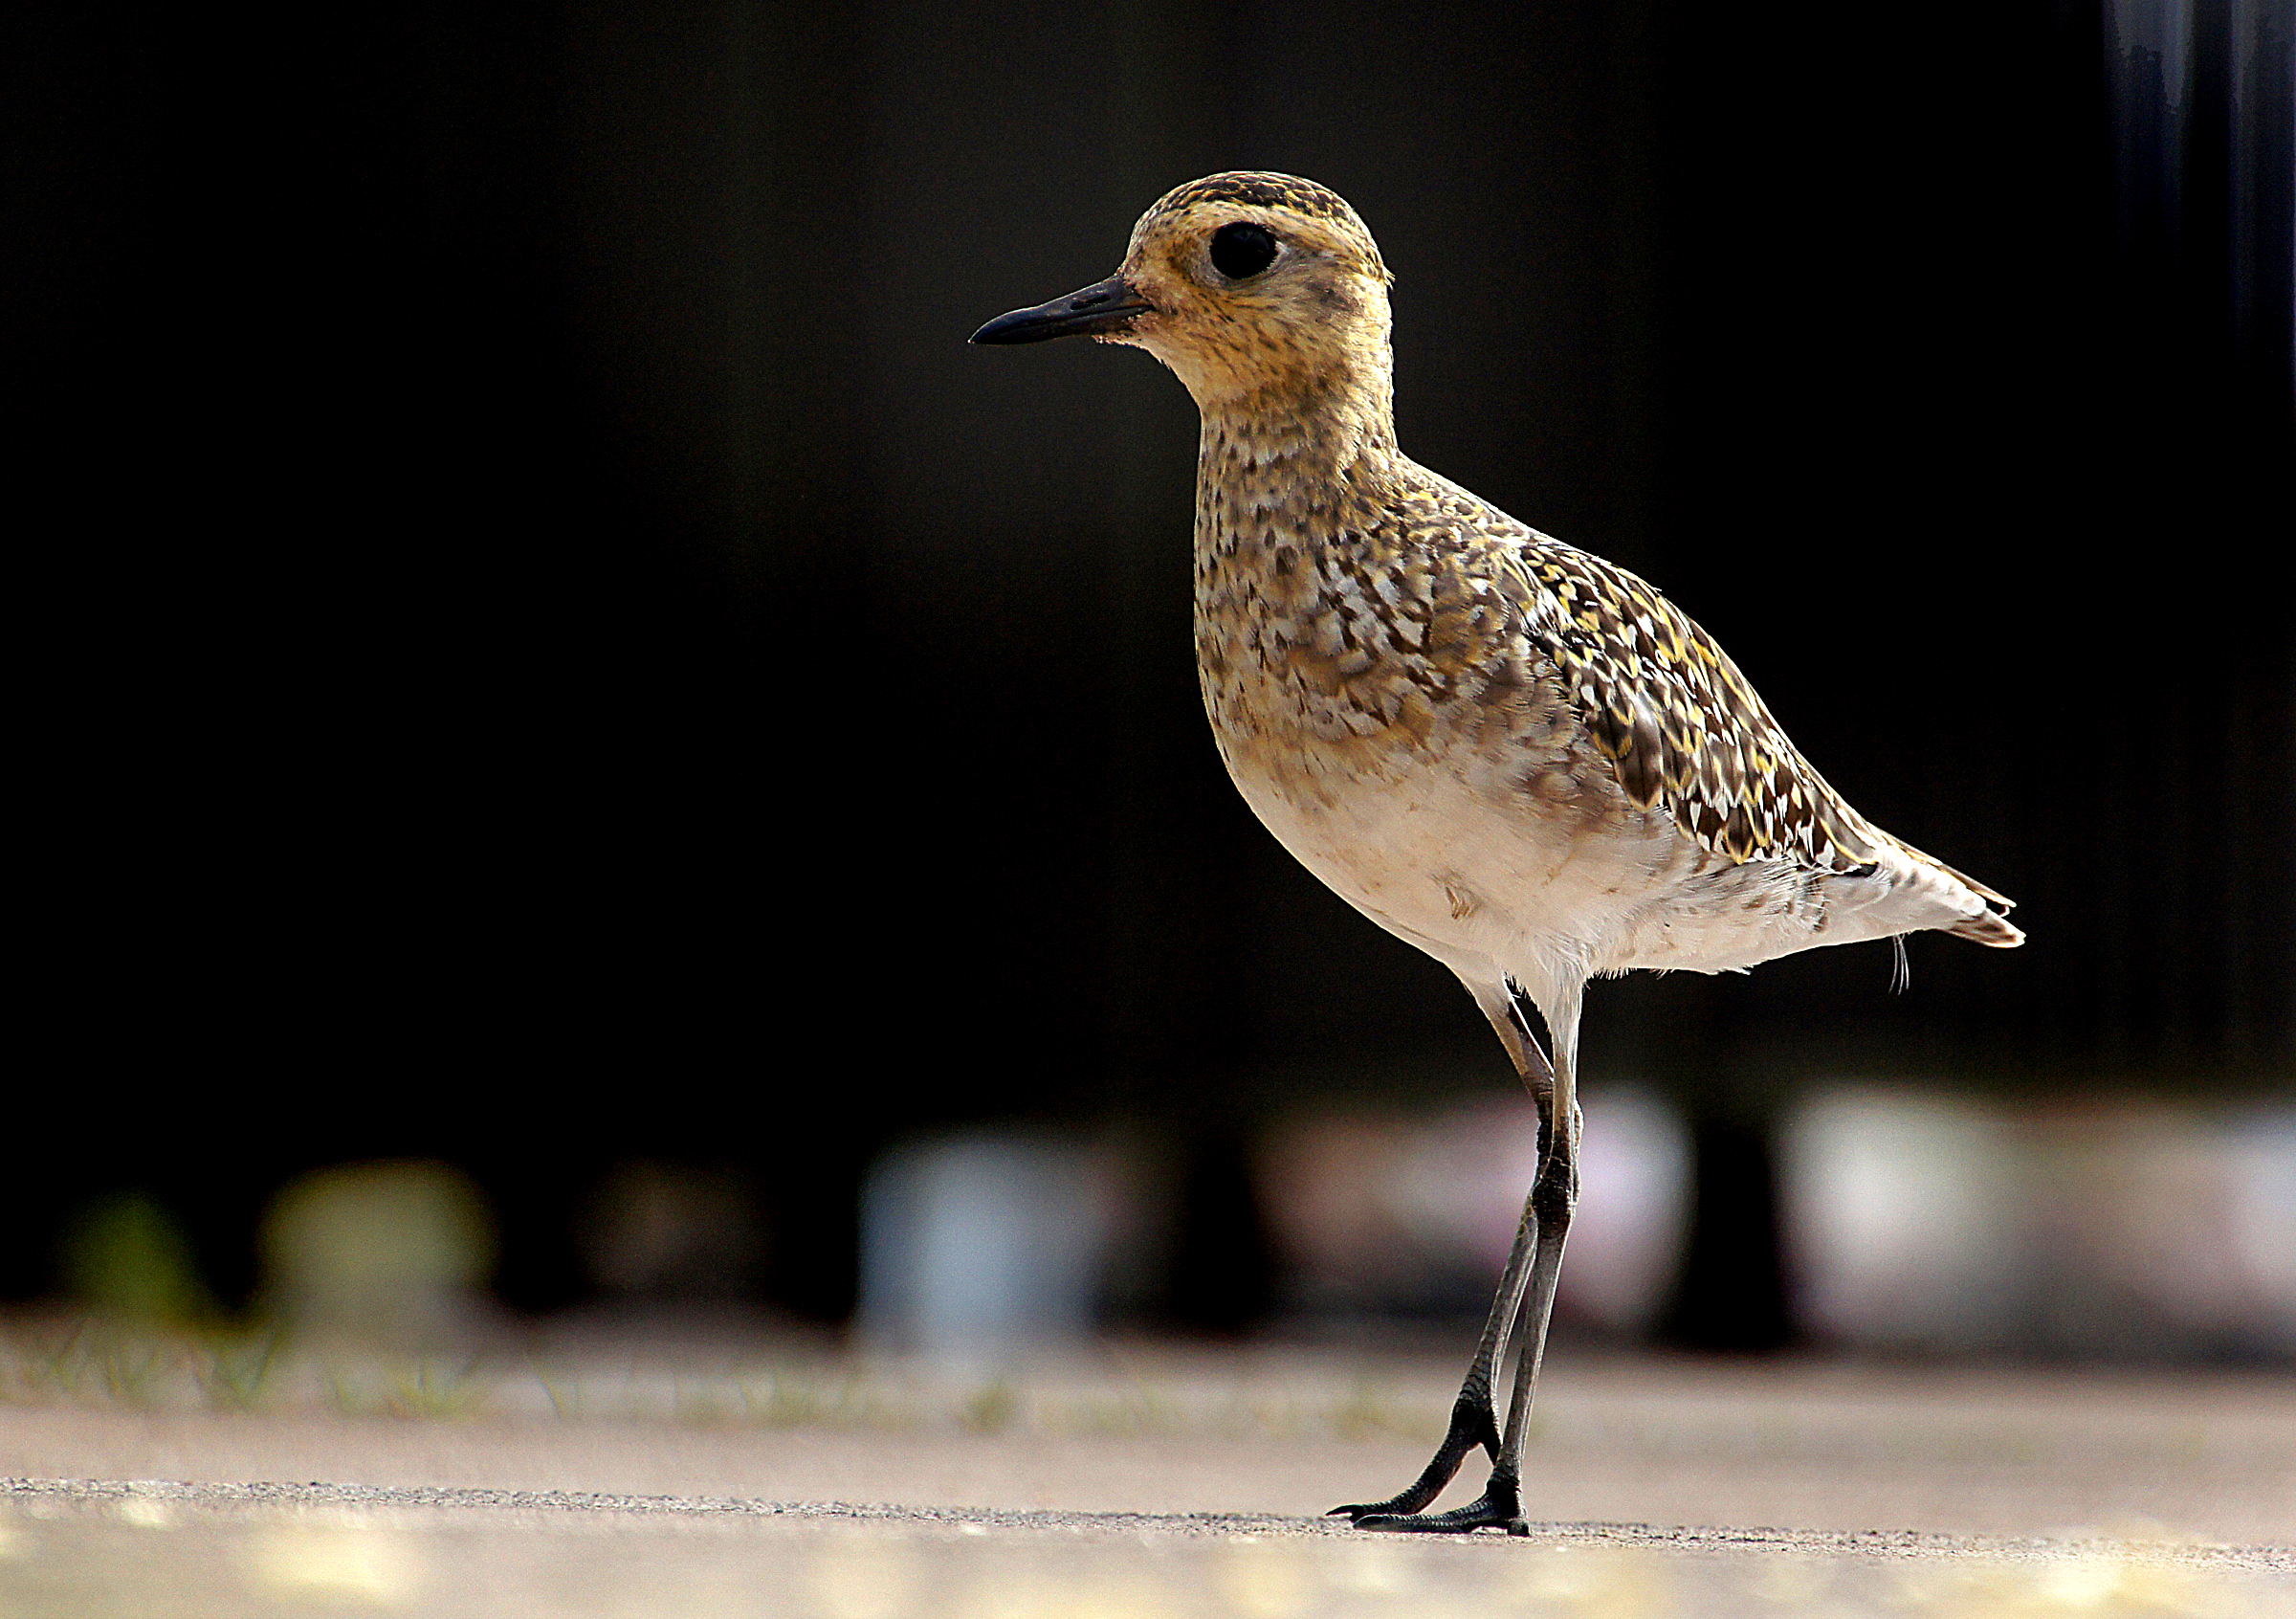
bird, wildlife, beak, fauna, close up, seabirds, vertebrate, flickrsbestcreatures, longlegs, pacificgoldenplover, shorebird, sandpiper, charadriiformes, perching bird, calidrid